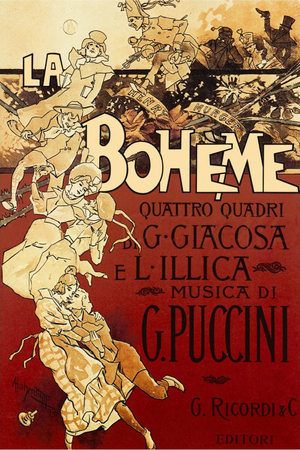
George Gissing /ˌdʒɔːdʒ ˈɡɪ.sɪŋ/ est un écrivain britannique, né le 22 novembre 1857 à Wakefield et mort le 28 décembre 1903 à Ispoure.
La Bohème est un opéra en quatre tableaux de Giacomo Puccini, sur un livret en italien de Giacosa et Illica, d’après le roman d’Henri Murger, Scènes de la vie de bohème, et son adaptation théâtrale La Vie de bohème. Composé entre 1892 et 1895, il fut créé le 1ᵉʳ février 1896 au Teatro Regio de Turin, sous la direction d'Arturo Toscanini.